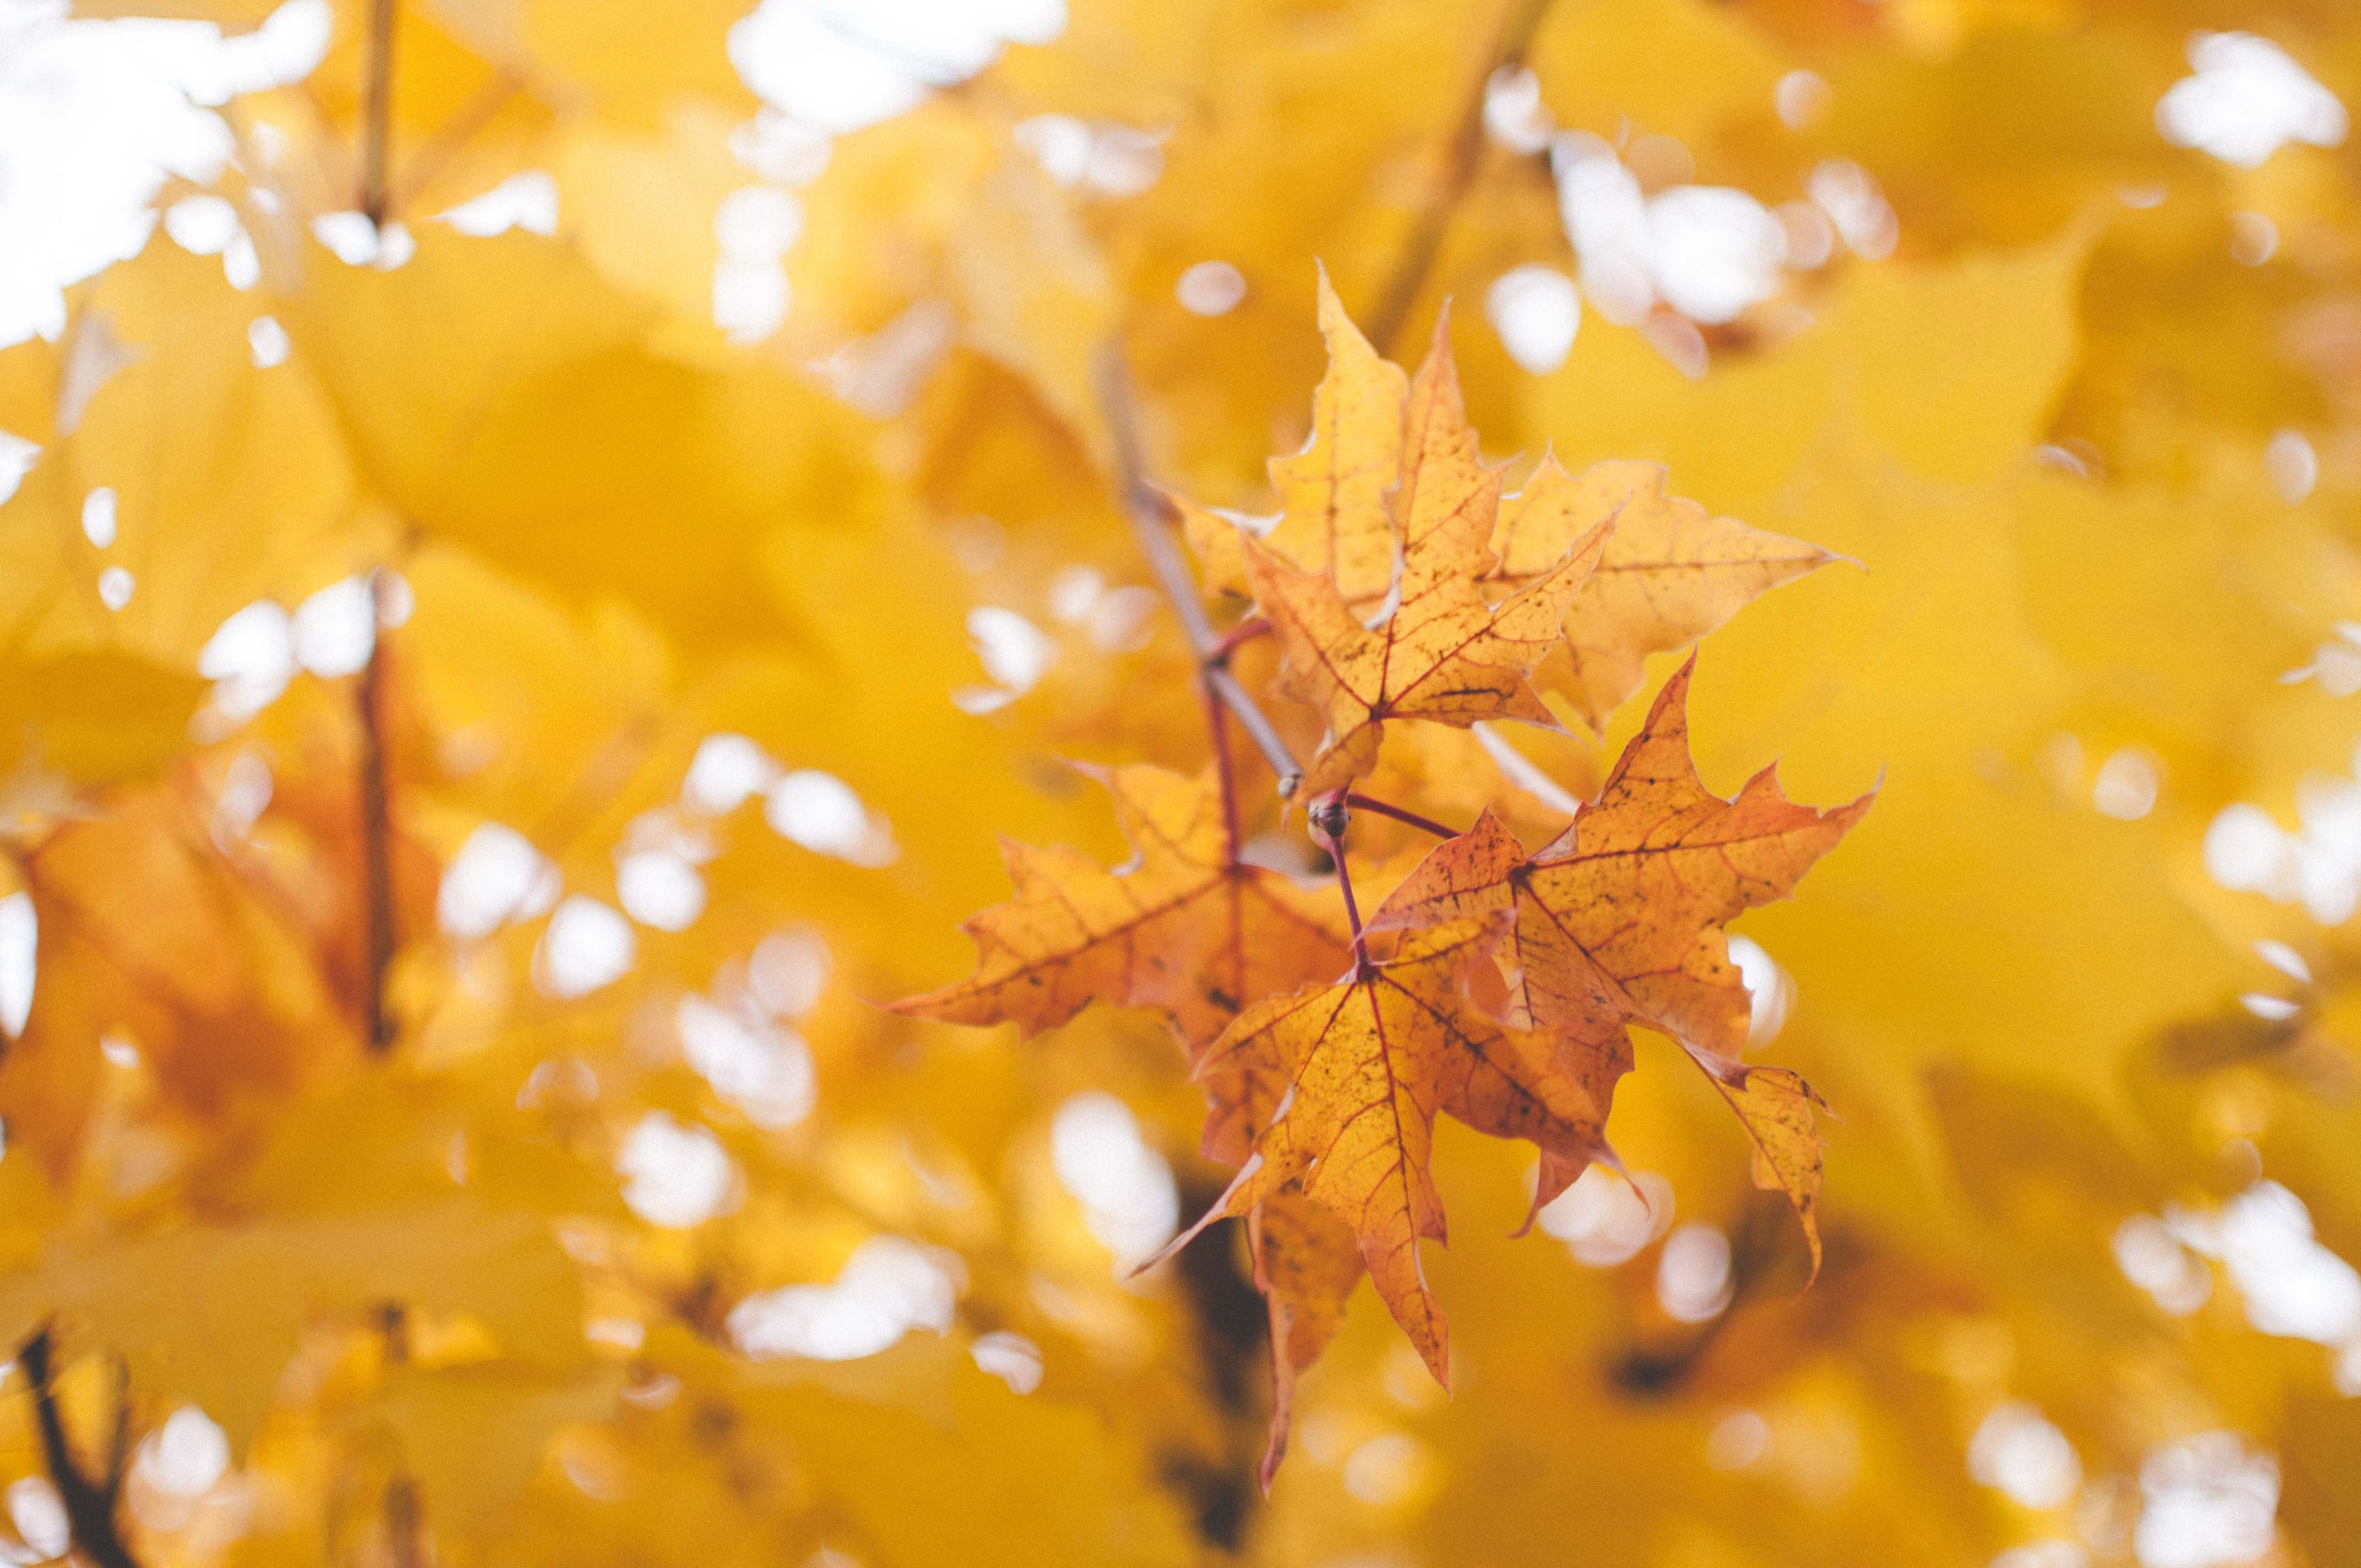
leaf, tree, yellow, maple leaf, branch, plant, woody plant, amber, autumn, sunlight, twig, Black maple, deciduous, sky, maple, macro photography, flower, plane, plane tree family, flowering plant, plant stem, sweet gum